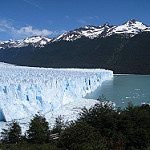
Scene: Outdoor